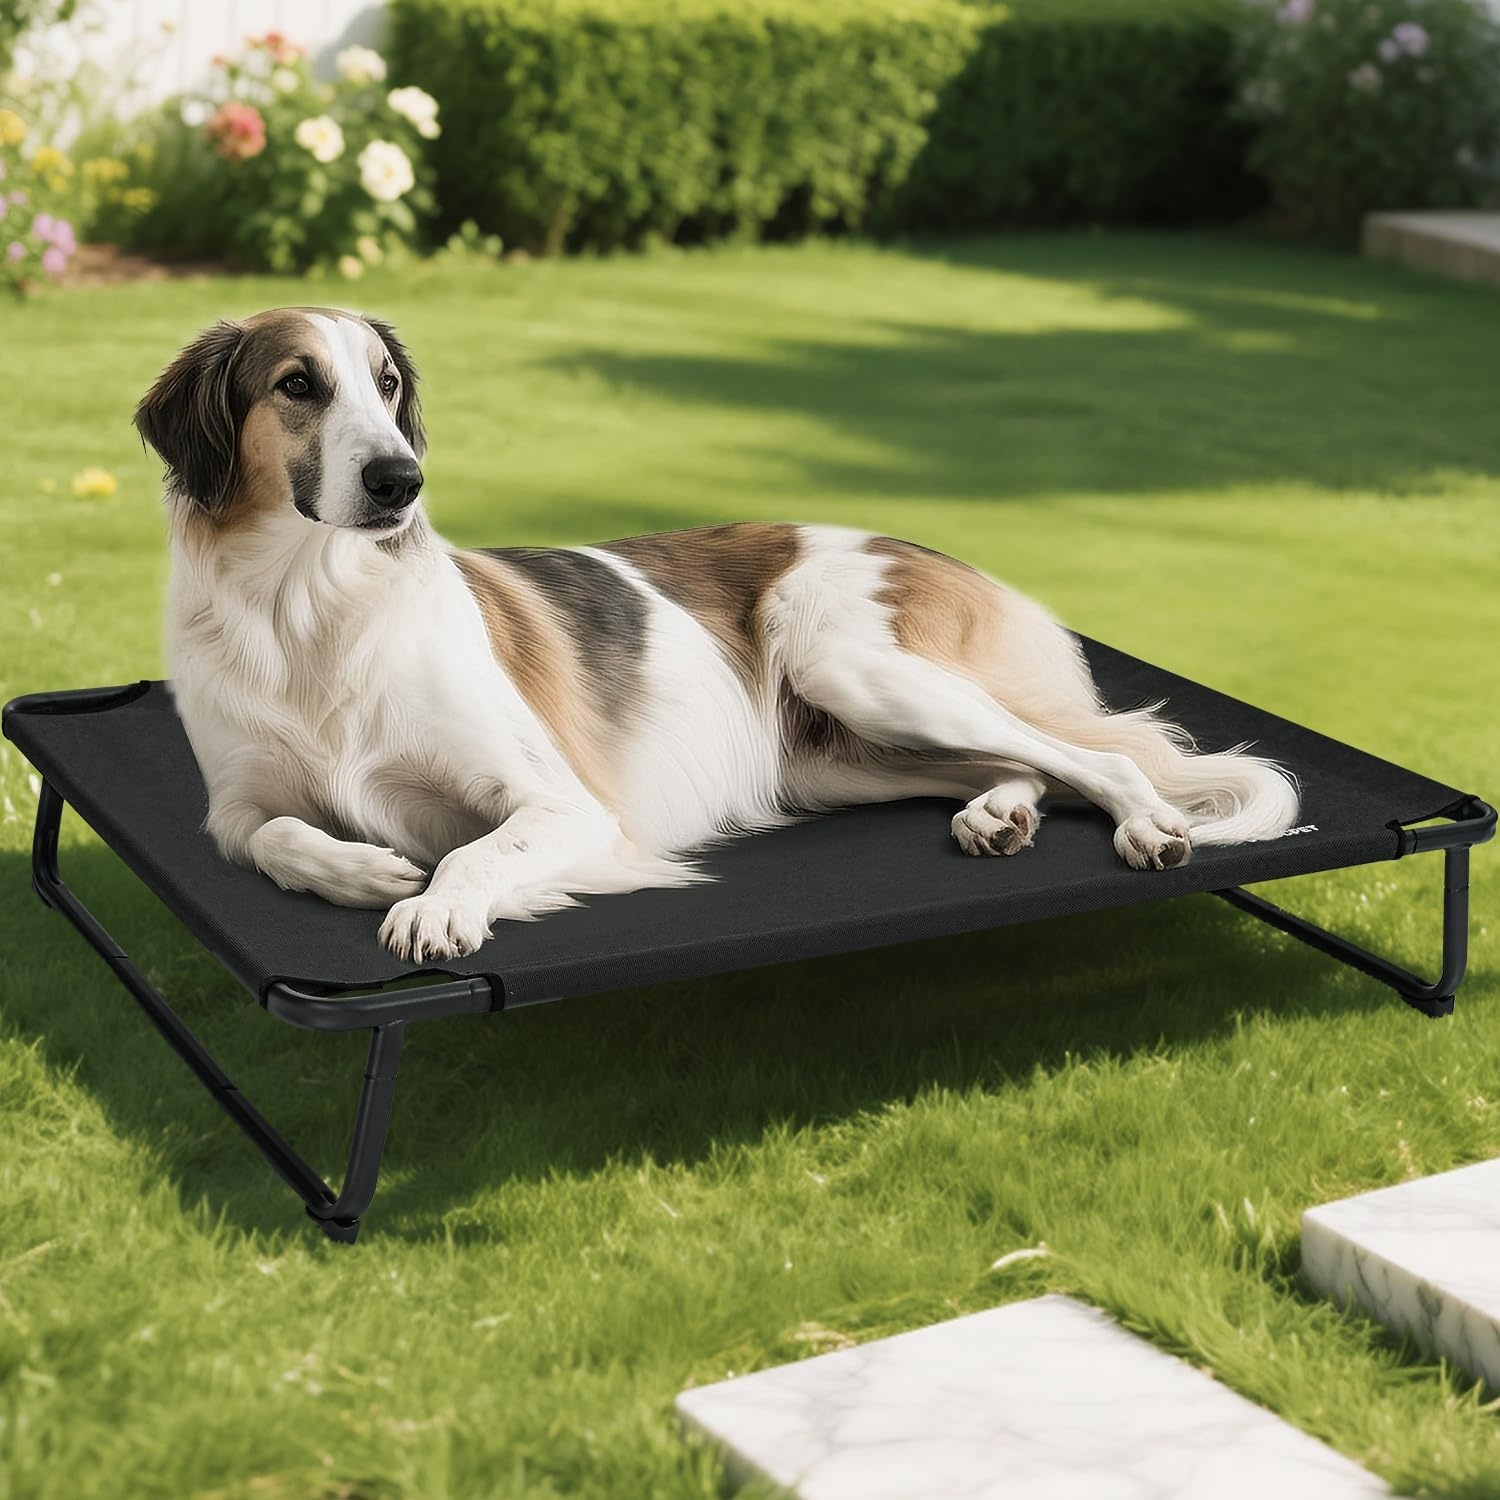
Elevated Dog Beds, Extra Large Raised Dog Cots Outdoor Cooling Dog Bed Waterproof Stable and Easy Assembly, Teslin Fabric with 1.2mm Thick Iron Frame, Breathable, Ultra-Sturdy，Black, 54*37*8.7
Overview Brand : ABCPET Breed Recommendation : Large, All Breed Sizes Special Feature : Breathable, Cooling, Elevated Product Dimensions : 54"L x 37"W x 8.7"Th Fill Material : Teslin About this item Cooling and Breathable Design: Crafted with Teslin fabric, this cooling elevated dog bed offers exceptional breathability. The unique mesh - like texture allows air to circulate freely, keeping your dog cool, especially during hot summer days. No more overheating or discomfort, ensuring a restful sleep.​ Sturdy Iron Frame: Built with a robust 1.0/1.2mm thick flat round iron pipe, the elevated dog bed is extremely durable. It can withstand the weight of large dogs and the wear - and - tear of daily use. The powder - coated finish not only prevents rust but also adds a matt look to the elevated cot.​ Hassle-Free Assembly: The bed uses a push-button buckle system. This innovative design eliminates the need for any tools during assembly, allowing you to set it up in minutes. Disassembly is just as easy, making storage a breeze.​ Indoor-Friendly Design: When placed indoors, the raised structure of the dog bed allows robotic vacuum cleaners to move freely underneath. This helps you keep your home clean with minimal effort, maintaining a tidy living environment for both you and your pet.​ Multiple Sizes Available: To perfectly fit dogs of all shapes and sizes, we offer an array of size variants. Regardless of breed, age, or size, our raised dog beds provide a comfortable resting space. It's perfect for both indoor and outdoor use, whether in the living room, backyard, or patio.
Brand: ABCPET
Category: Animals & Pet Supplies > Pet Supplies > Pet Beds > Pet Cots